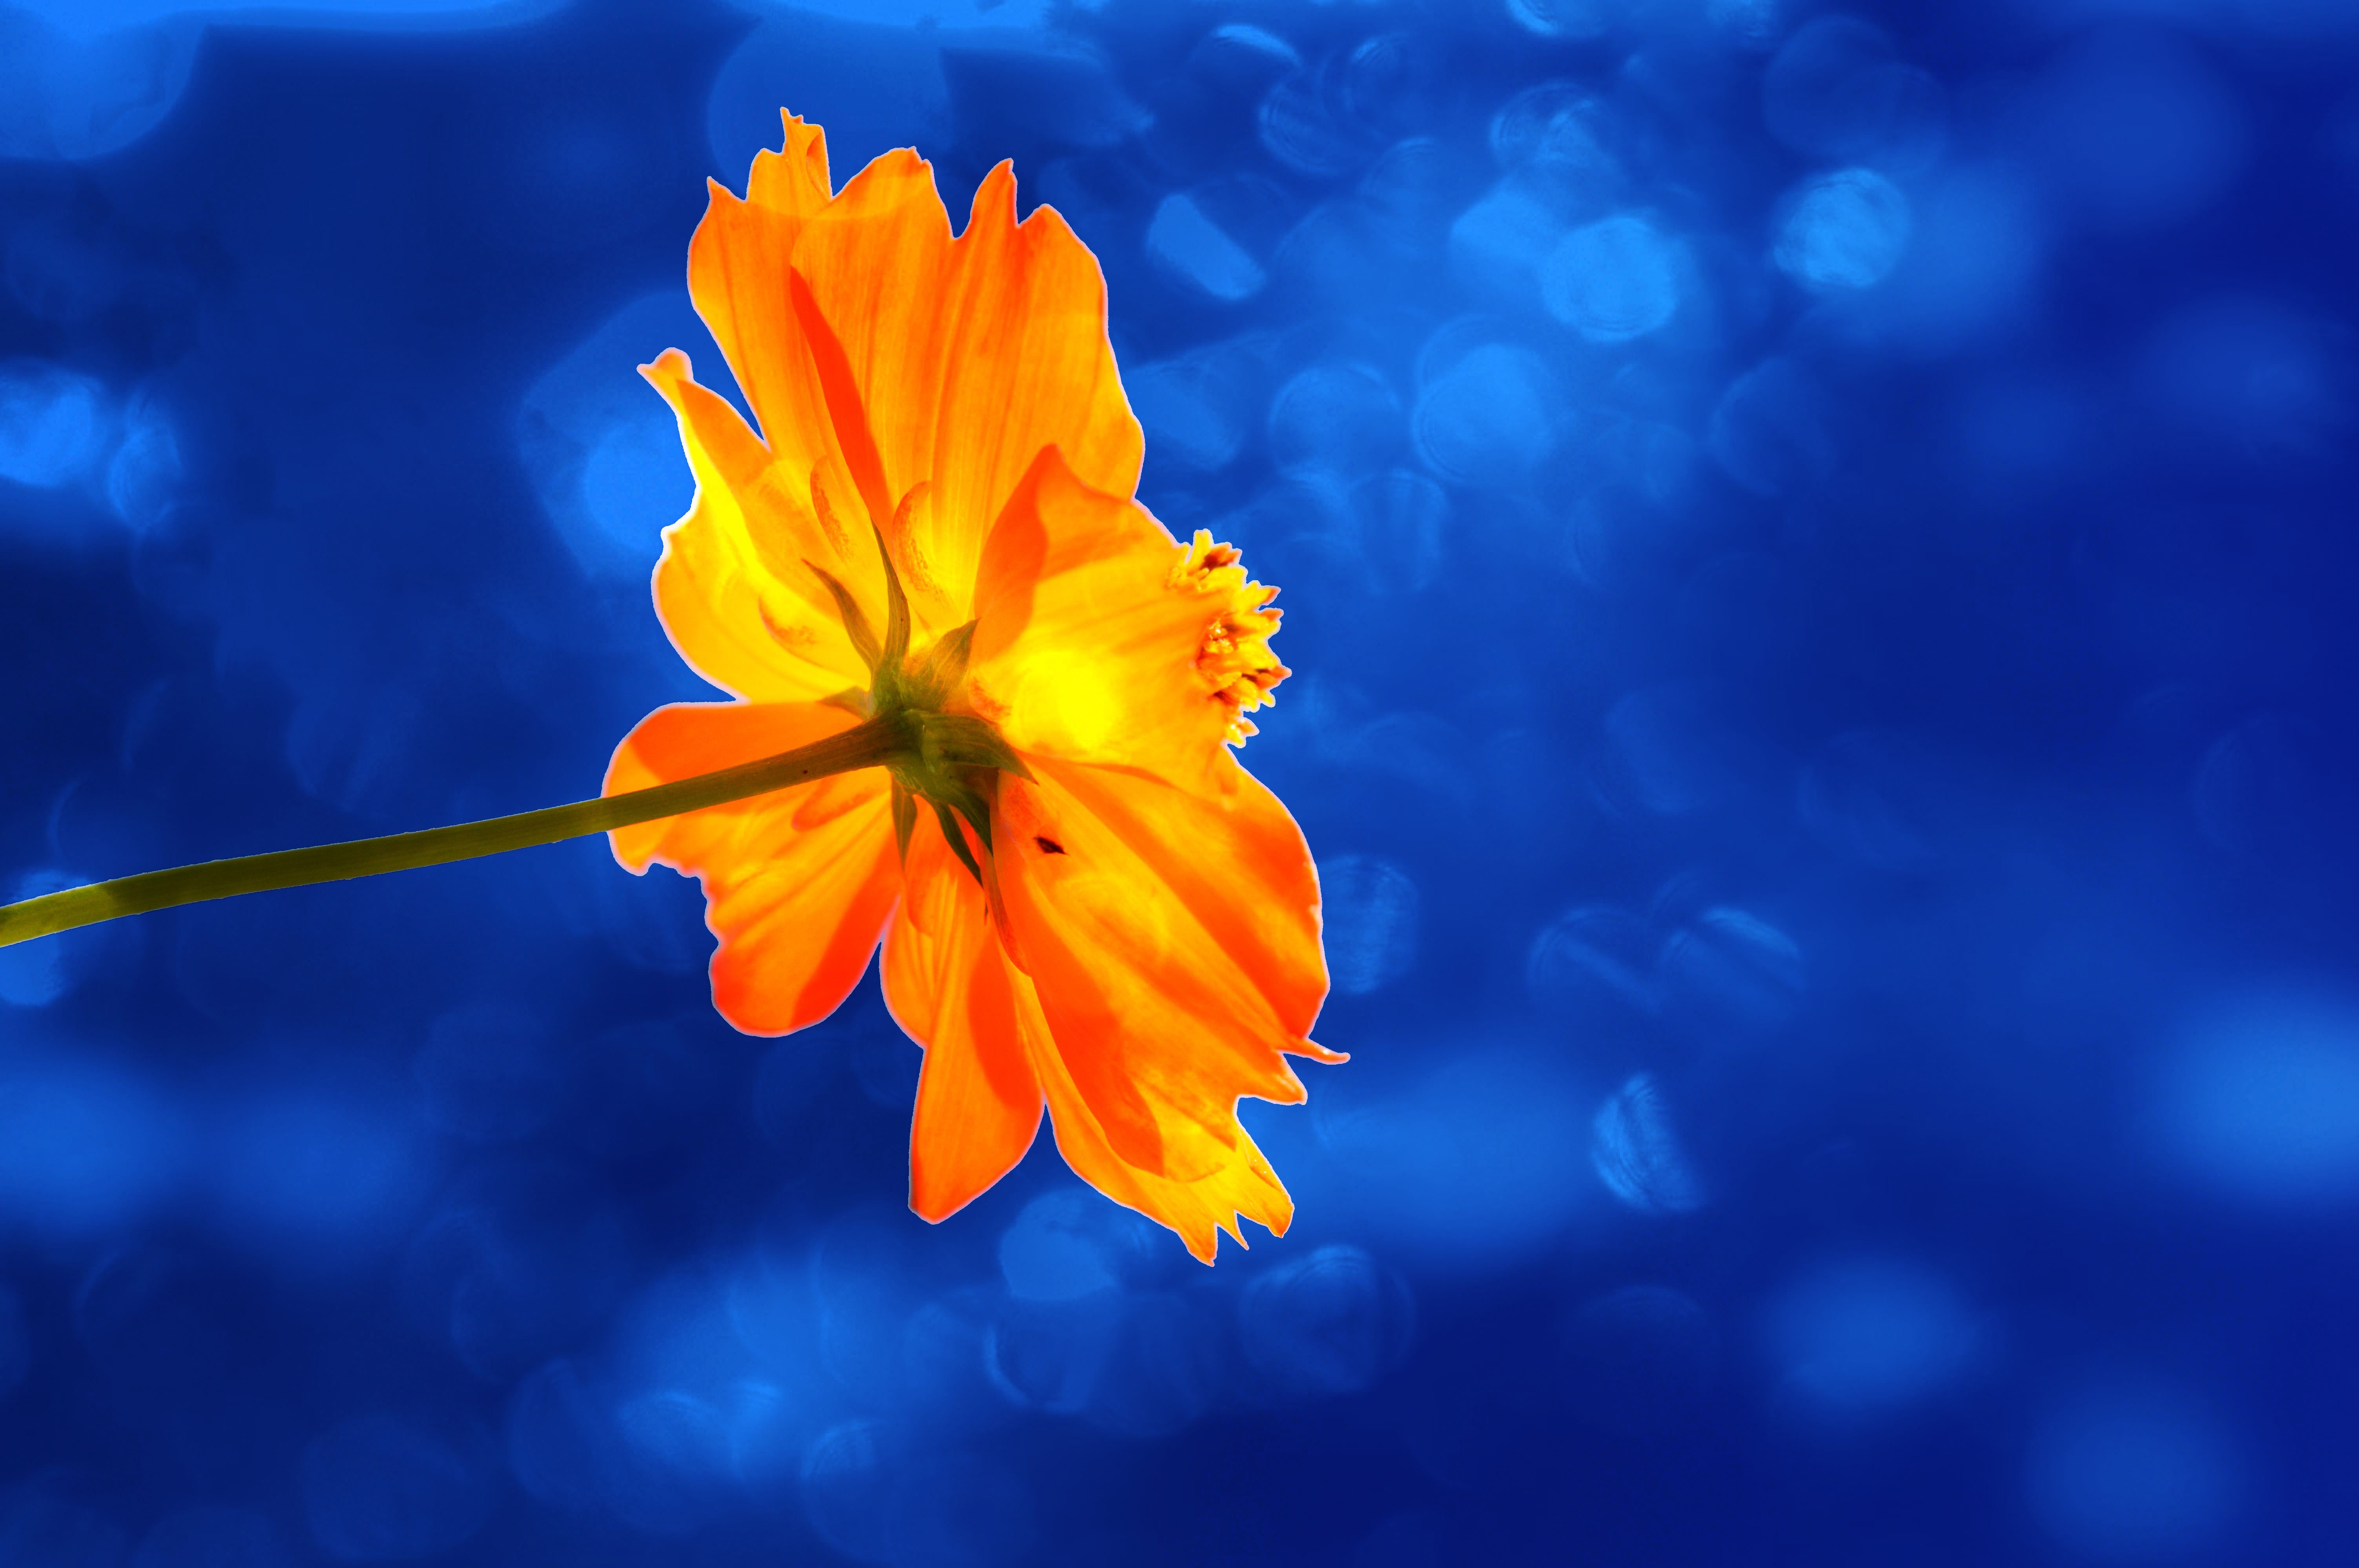
blossom, plant, sky, sunlight, flower, petal, pollen, heaven, blue, yellow, flora, wildflower, beauty, marigold, macro photography, flowering plant, loudoudi, plant stem, computer wallpaper, land plant